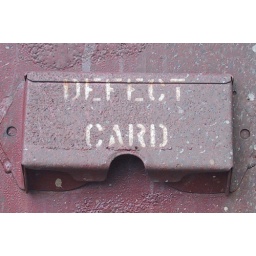
on the end of a train car in town